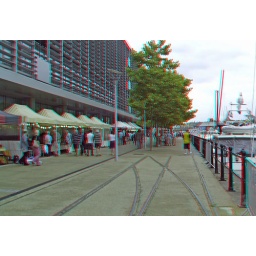
Bristol Harbour festival 2010 in anaglyphic 3D red cyan glasses to view